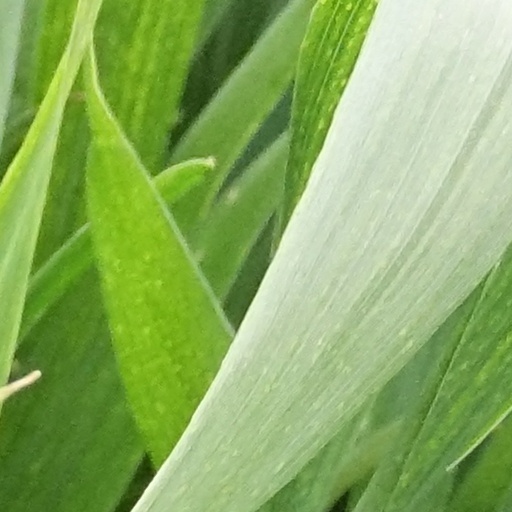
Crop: wheat